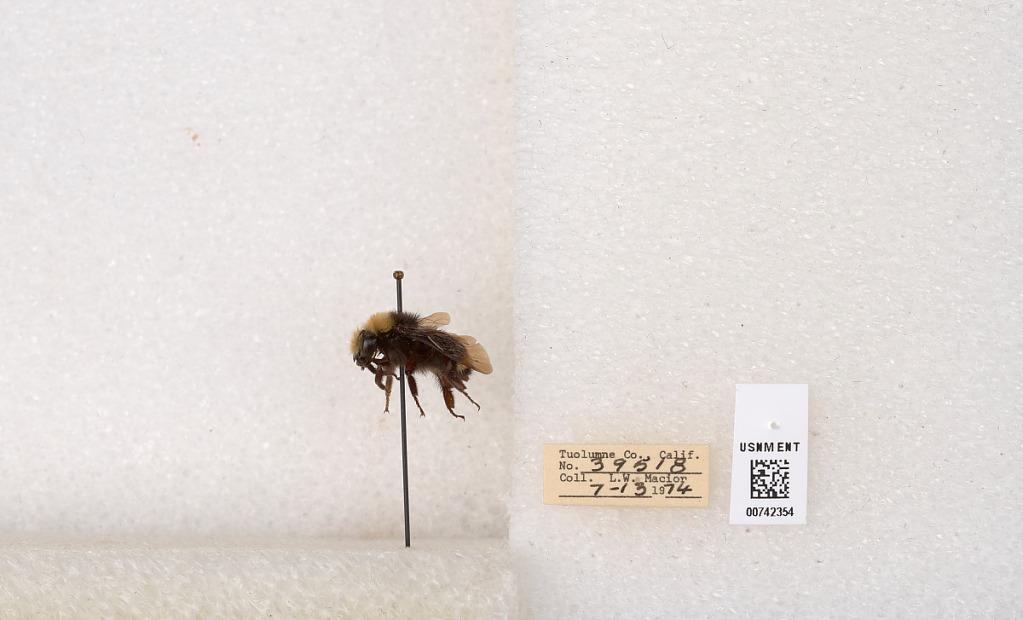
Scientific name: Bombus (Pyrobombus) vosnesenskii Radoszkowski
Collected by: L. Macior
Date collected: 1974-7-13
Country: United States
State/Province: California
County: Tuolumne
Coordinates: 38.0276, -119.955